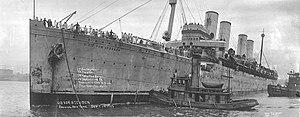
Le Kronprinz Wilhelm est un paquebot allemand construit pour la Norddeutscher Lloyd par les chantiers navals Vulcan de Stettin, en 1901. Il tient son nom du Kronprinz Guillaume de Prusse, fils de l'empereur allemand Guillaume II, et est un sister-ship du Kaiser Wilhelm der Grosse, ainsi que du Kaiser Wilhelm II et du Kronprinzessin Cecilie.